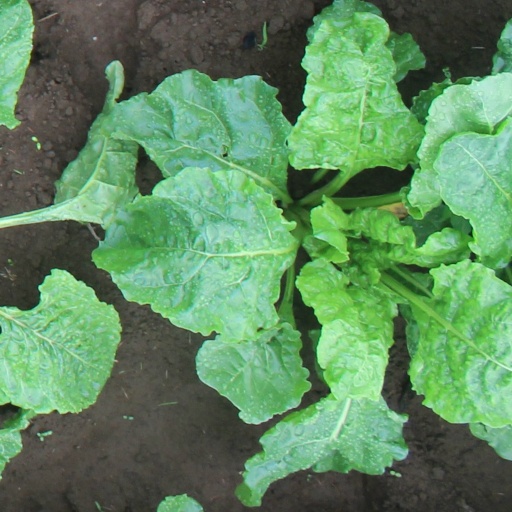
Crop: sugar beet